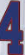
Number: 4